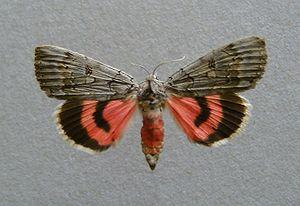
Le genre Catocala regroupe des lépidoptères nocturnes de la famille des Noctuidae.